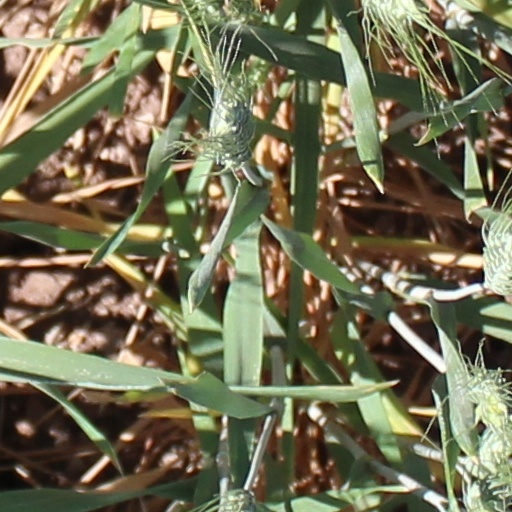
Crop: wheat